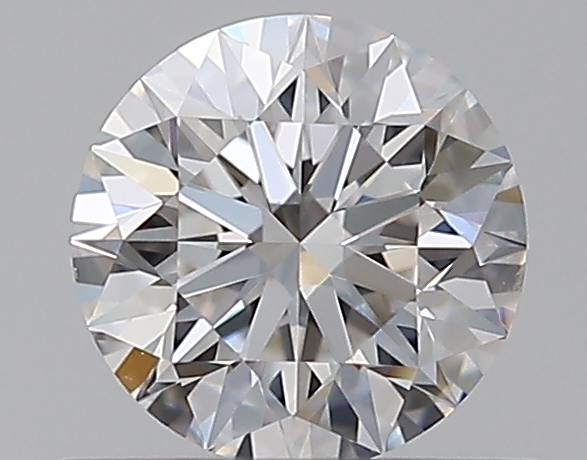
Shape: round
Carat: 0.5
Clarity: VS2
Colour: F
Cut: EX
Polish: EX
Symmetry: EX
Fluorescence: N
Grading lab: GIA
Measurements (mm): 5.07 x 5.08 x 3.18